John Sleyne

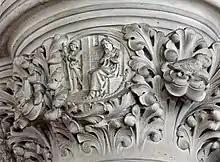

A second composition by Eoghan O'Caoimh entitled "Mo Bhroin Mo Mhille" mourns Sleyne's exile to Portugal: